Sea Wolf (missile)

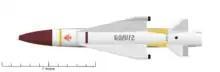
A trainable launcher type GWS-25 Sea Wolf missile. The GWS-26 vertical launch missile has a large booster motor in tandem.

Instead of a launcher that is aimed at the target by the fire-control system, VL Sea Wolf uses a vertical-launch system (VLS). Missiles are launched vertically by a Cadiz booster motor and turnover pack, to clear the ship's superstructure and rapidly flipped onto their flight path by thrust vectoring. The booster motor, which also increases the range of VL Sea Wolf from to , then separates from the missile, which flies on to engage the target.